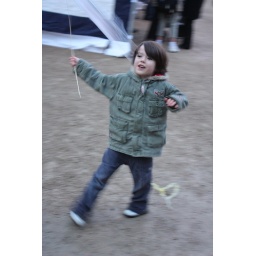
malachy and his fish paper lantern crafted at the street fair helf for the chinese new year festival in dublin